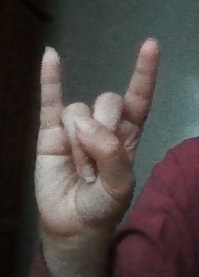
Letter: la